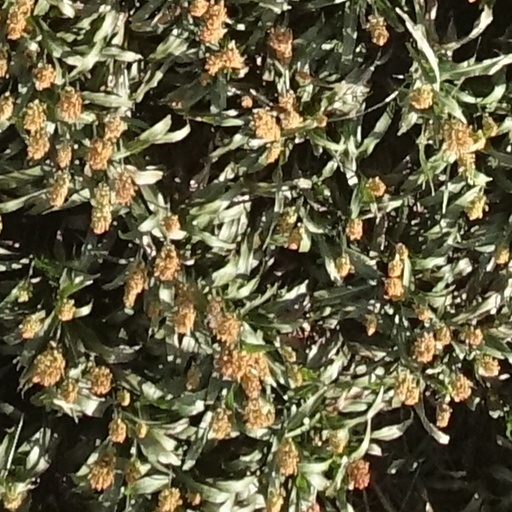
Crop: sorghum